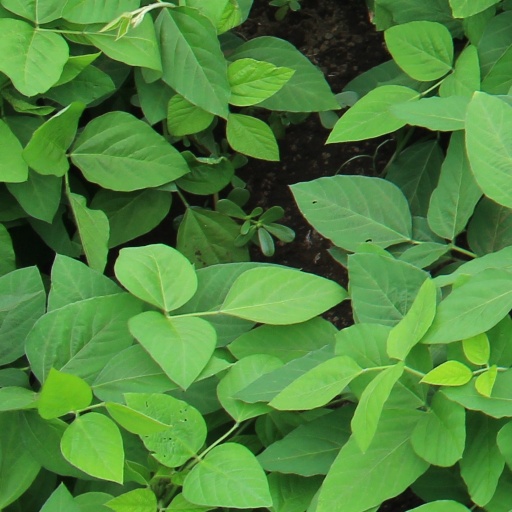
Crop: soybean